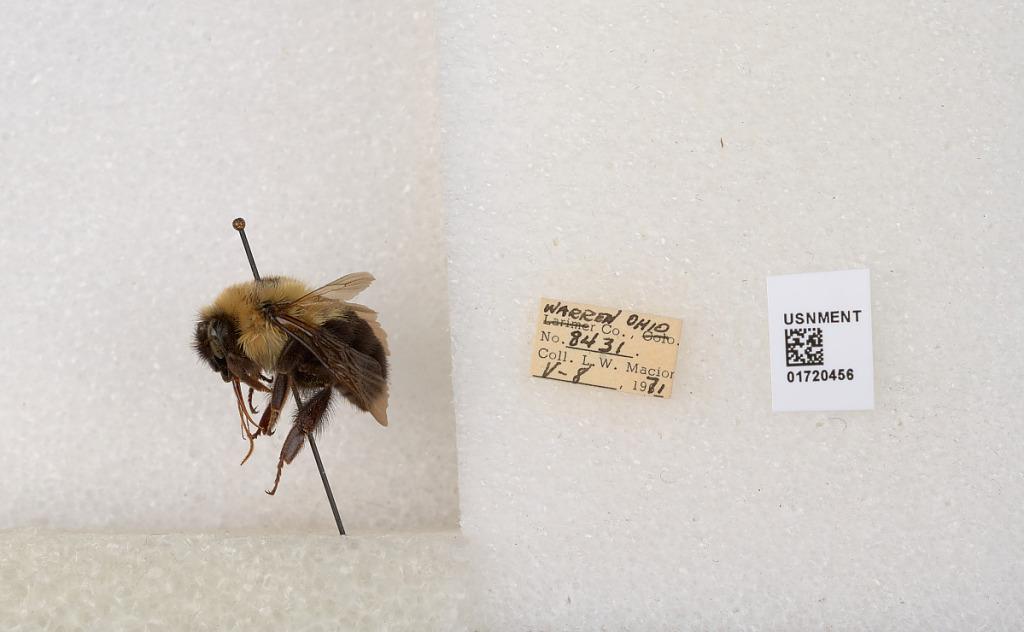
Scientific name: Bombus bimaculatus Cresson
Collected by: L. Macior
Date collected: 1971-5-8
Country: United States
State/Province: Ohio
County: Warren
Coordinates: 39.4276, -84.1668